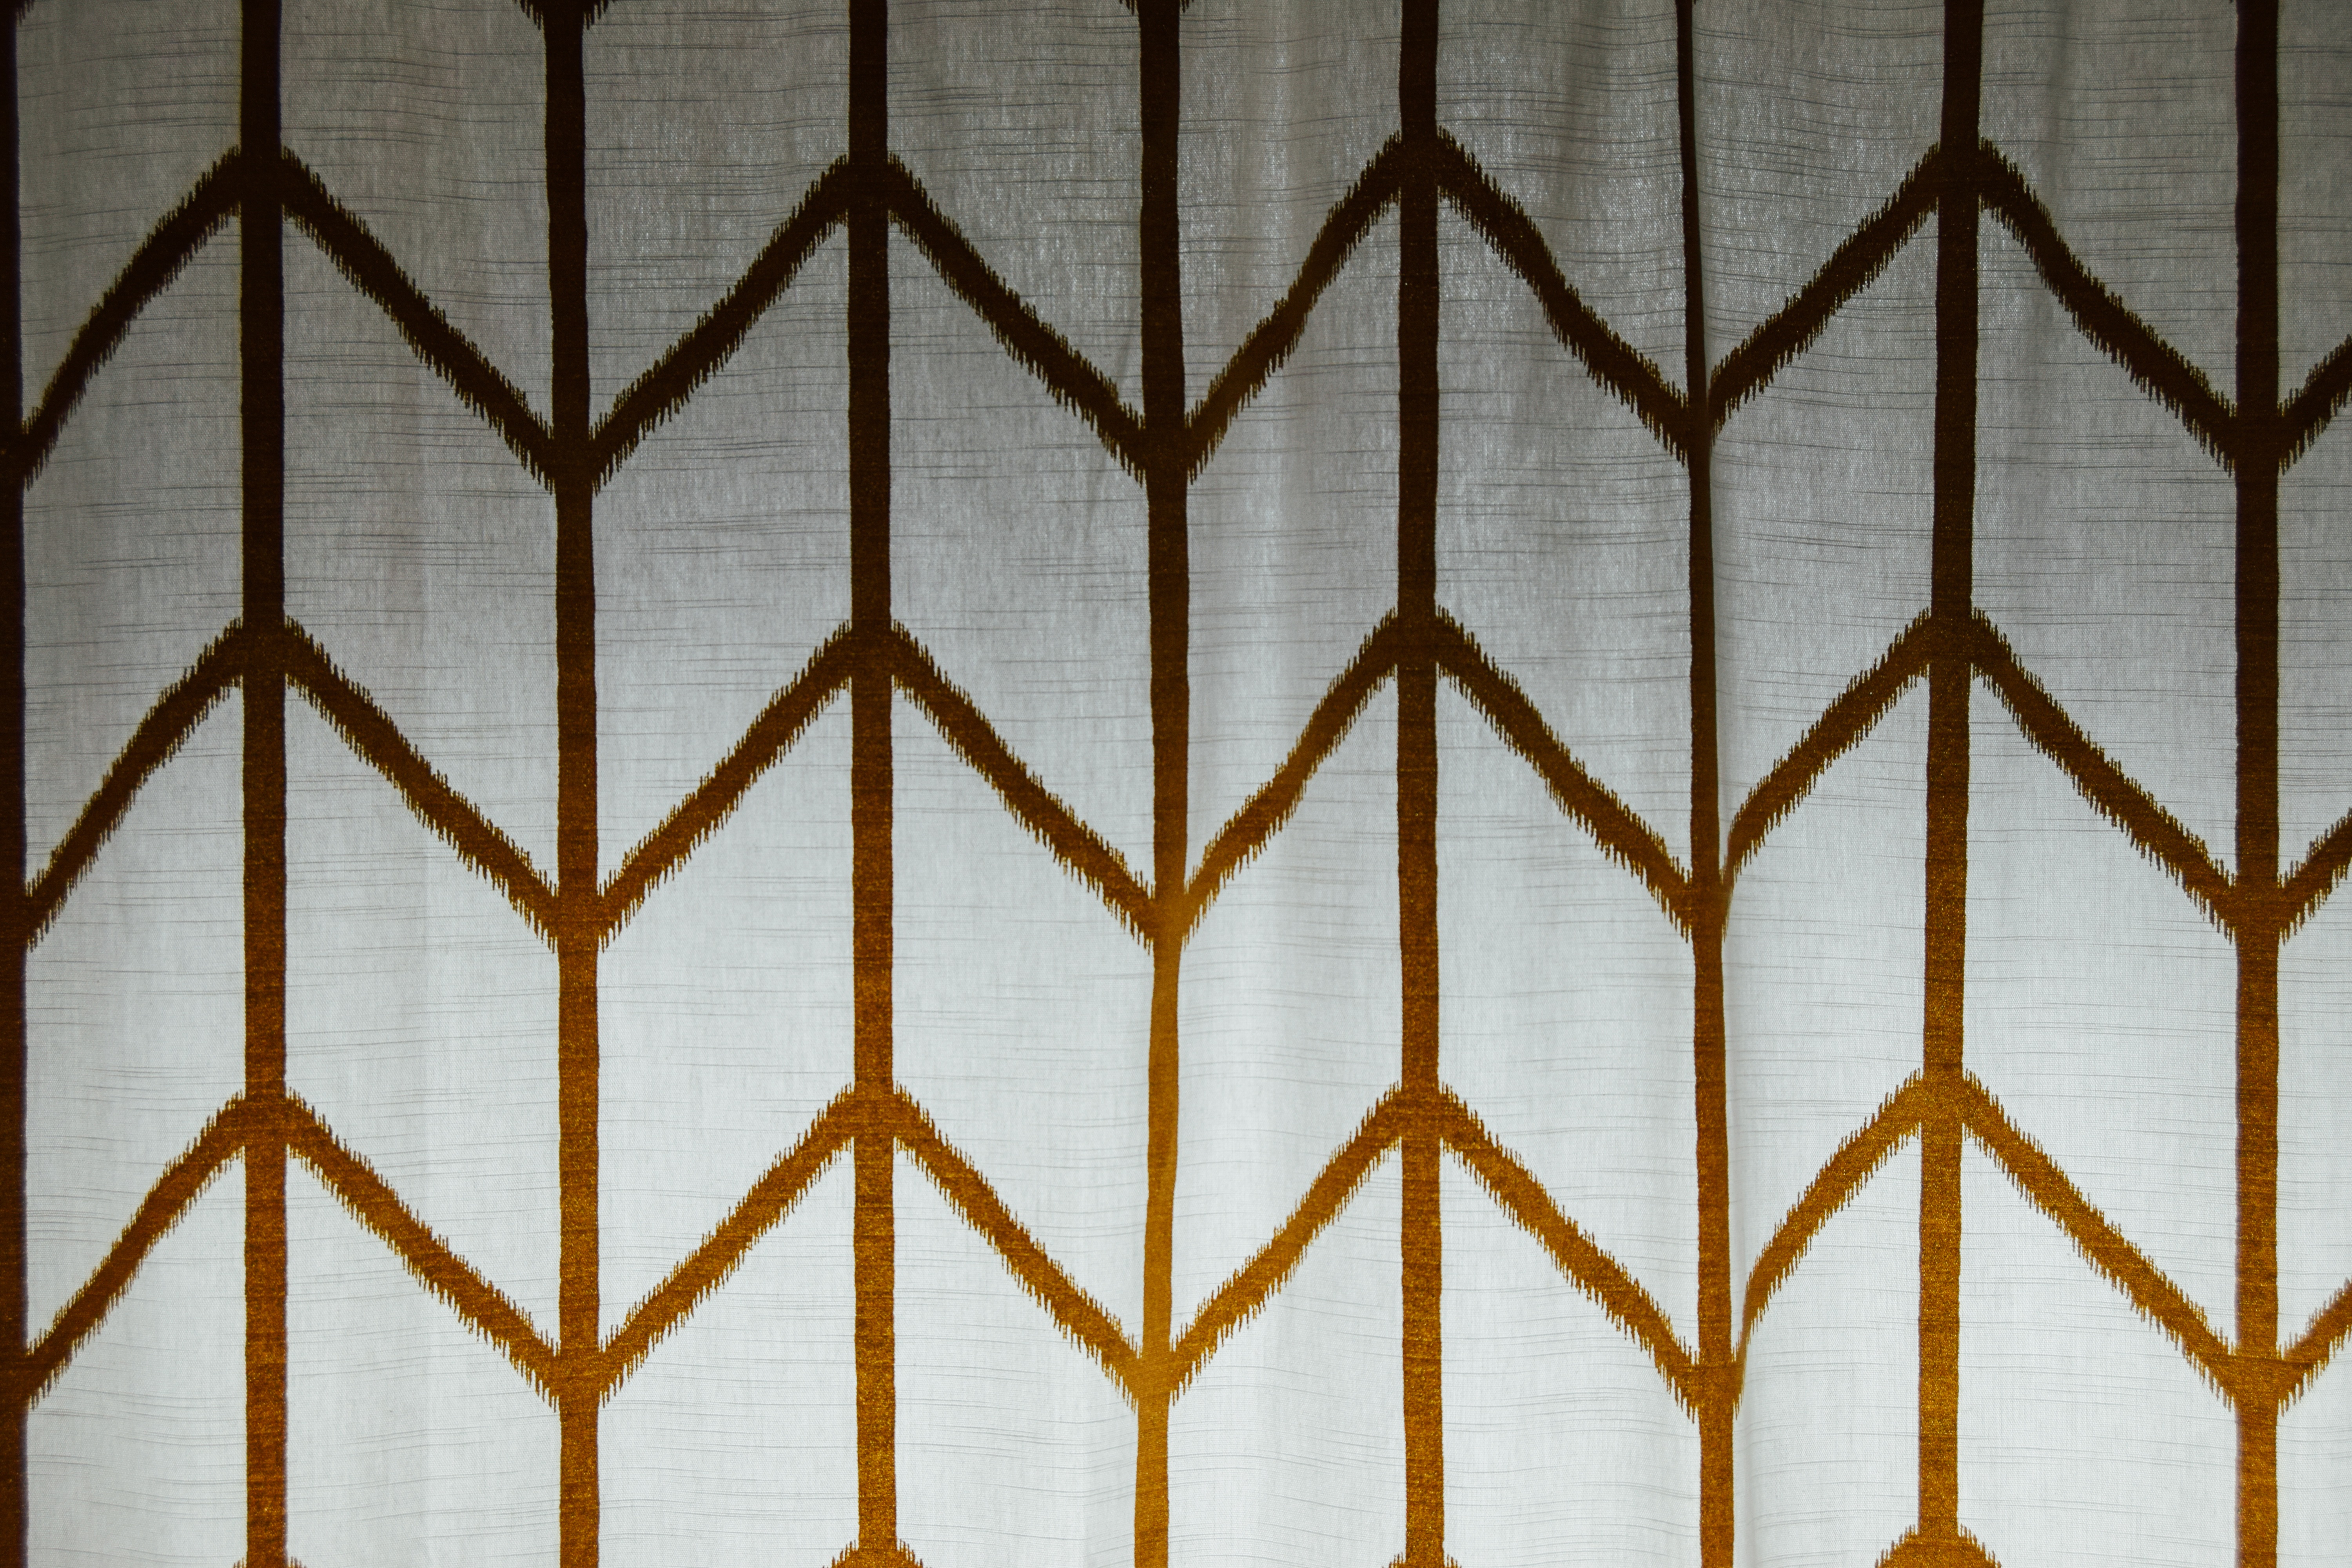
wood, floor, window, glass, wall, pattern, line, lighting, interior design, art, design, symmetry, shape, flooring, window covering